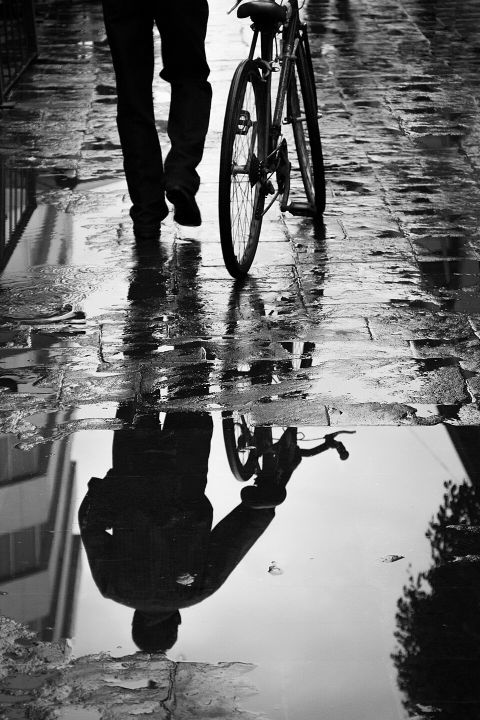
Road surface condition: wet